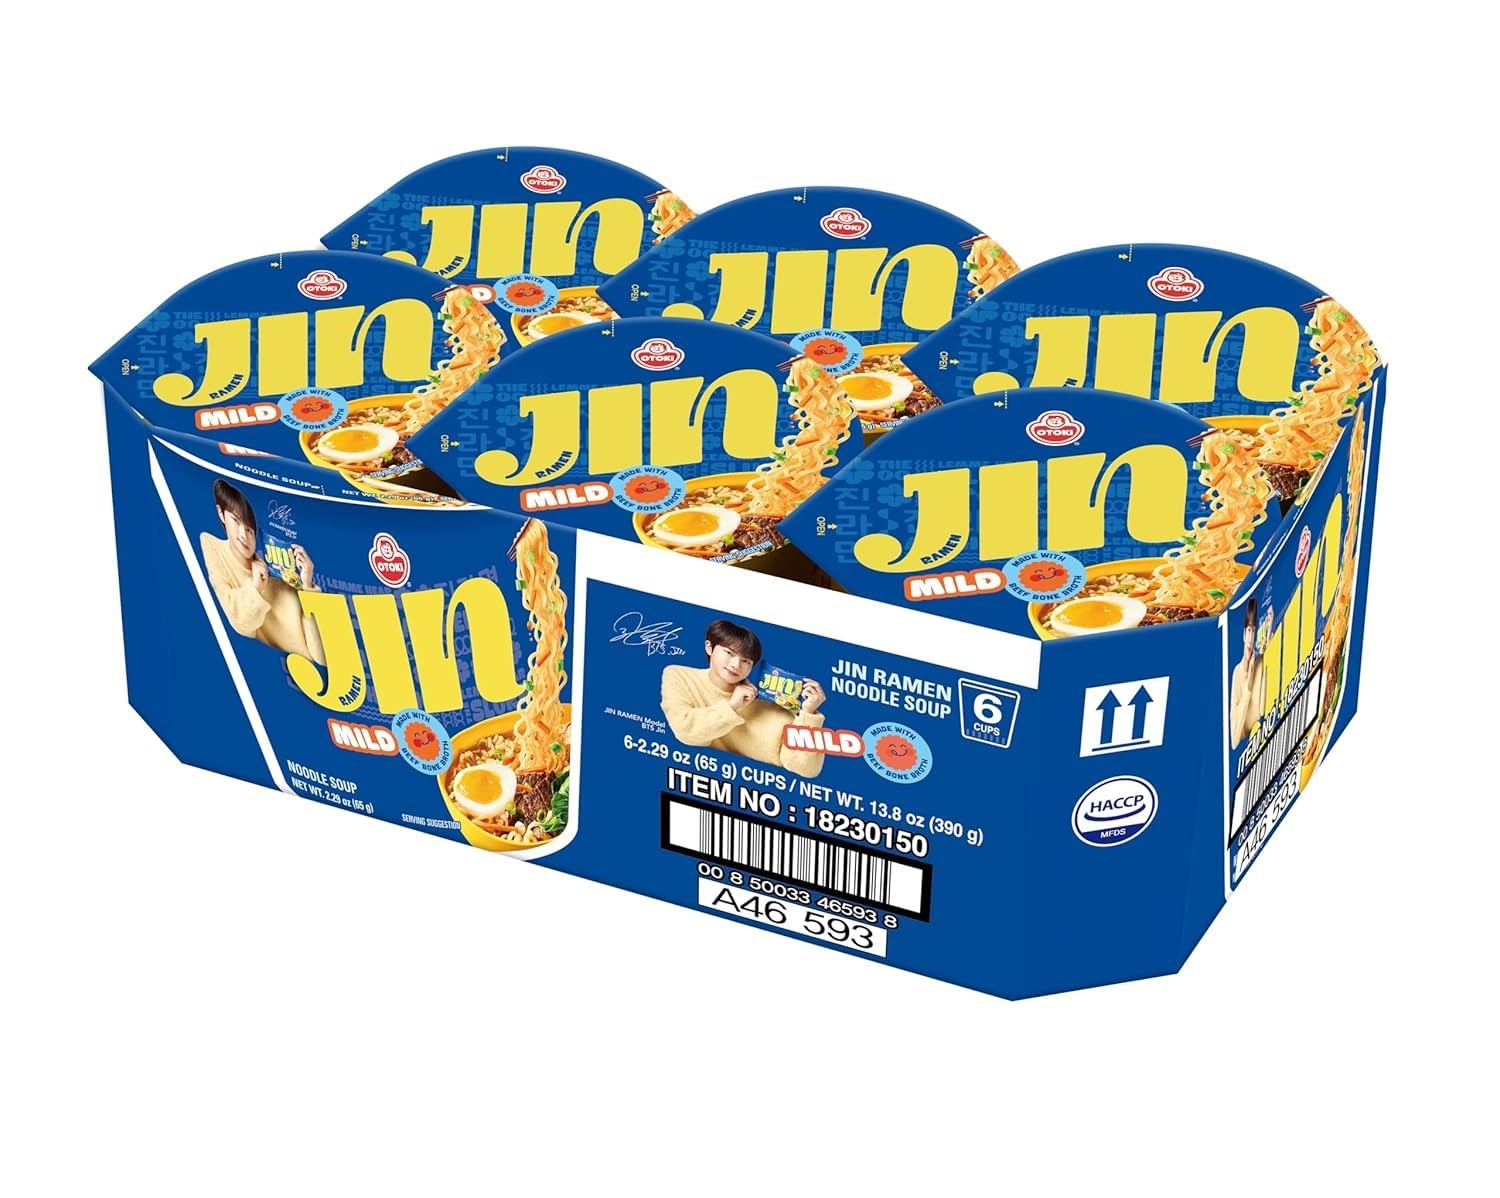
Item Name: OTOKI Jin Ramen Mild, KOREAN STYLE INSTANT CUP NOODLE, Best Tasting Soup and noodles, Traditional Instant ramen noodles (65g) - 6 Pack
Bullet Point 1: Asian Style Noodle Ramen: The most popular product of Korean instant noodle. The best traditional tasting Korean noodles, with a mild soup broth that any age can enjoy.
Bullet Point 2: Number One consumer's satisfaction ramen: Ottogi ramen have the number 1 consumer's satisfaction reviews in Korea. Ottogi America with the exclusive knowledge and experience of Korean foods. The top priority is serving America with a diversity of Traditional High quality Korean food products. Ottogi brand which have been proven their #1 marketability and popularity from many other countries in Asian and Eastern Europe.
Bullet Point 3: Jin Ramen Mild Cup Noodle: Chewy noodle with mild taste from soup. Plenty of More vegetable such green onion, mushroom, carrot creating a authentic traditional Korean flavor
Bullet Point 4: "EASY & CONVENIENT: Instant ramen at it's finest easy to make and ready to eat in minutes. A simple and quick meal such as a late night snack when you don't want to cook. The cup contains extra vegetables and mild ramen broth soup based packets included, it makes it very convenient to carry and travel with as well."
Product Description: Ottogi America, Inc. was established in Los Angeles, California in May 2005 and has grown rapidly in US market with the exclusive knowledge and experience of Korean foods. The top priority of our mission is serving America with a diversity of high qualified Korean food products, such as Ottogi brands which have been proven their #1 marketability and popularity from many other countries in Asia and Eastern Europe. As the sole distributor of Ottogi Co. Ltd. in America, we continuously bring the last 50 years of Korean food history along with our mission into US and Canadian markets.
Value: 13.74
Unit: Ounce

Price: 15.9